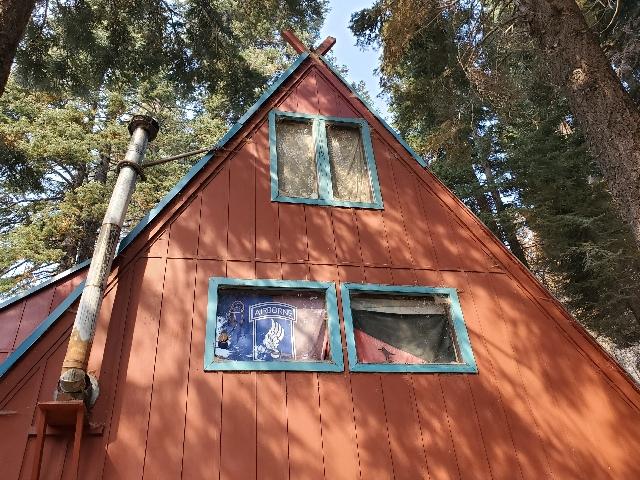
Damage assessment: affected